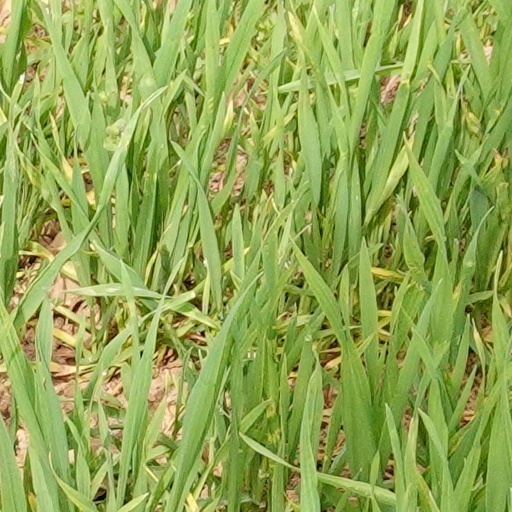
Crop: wheat